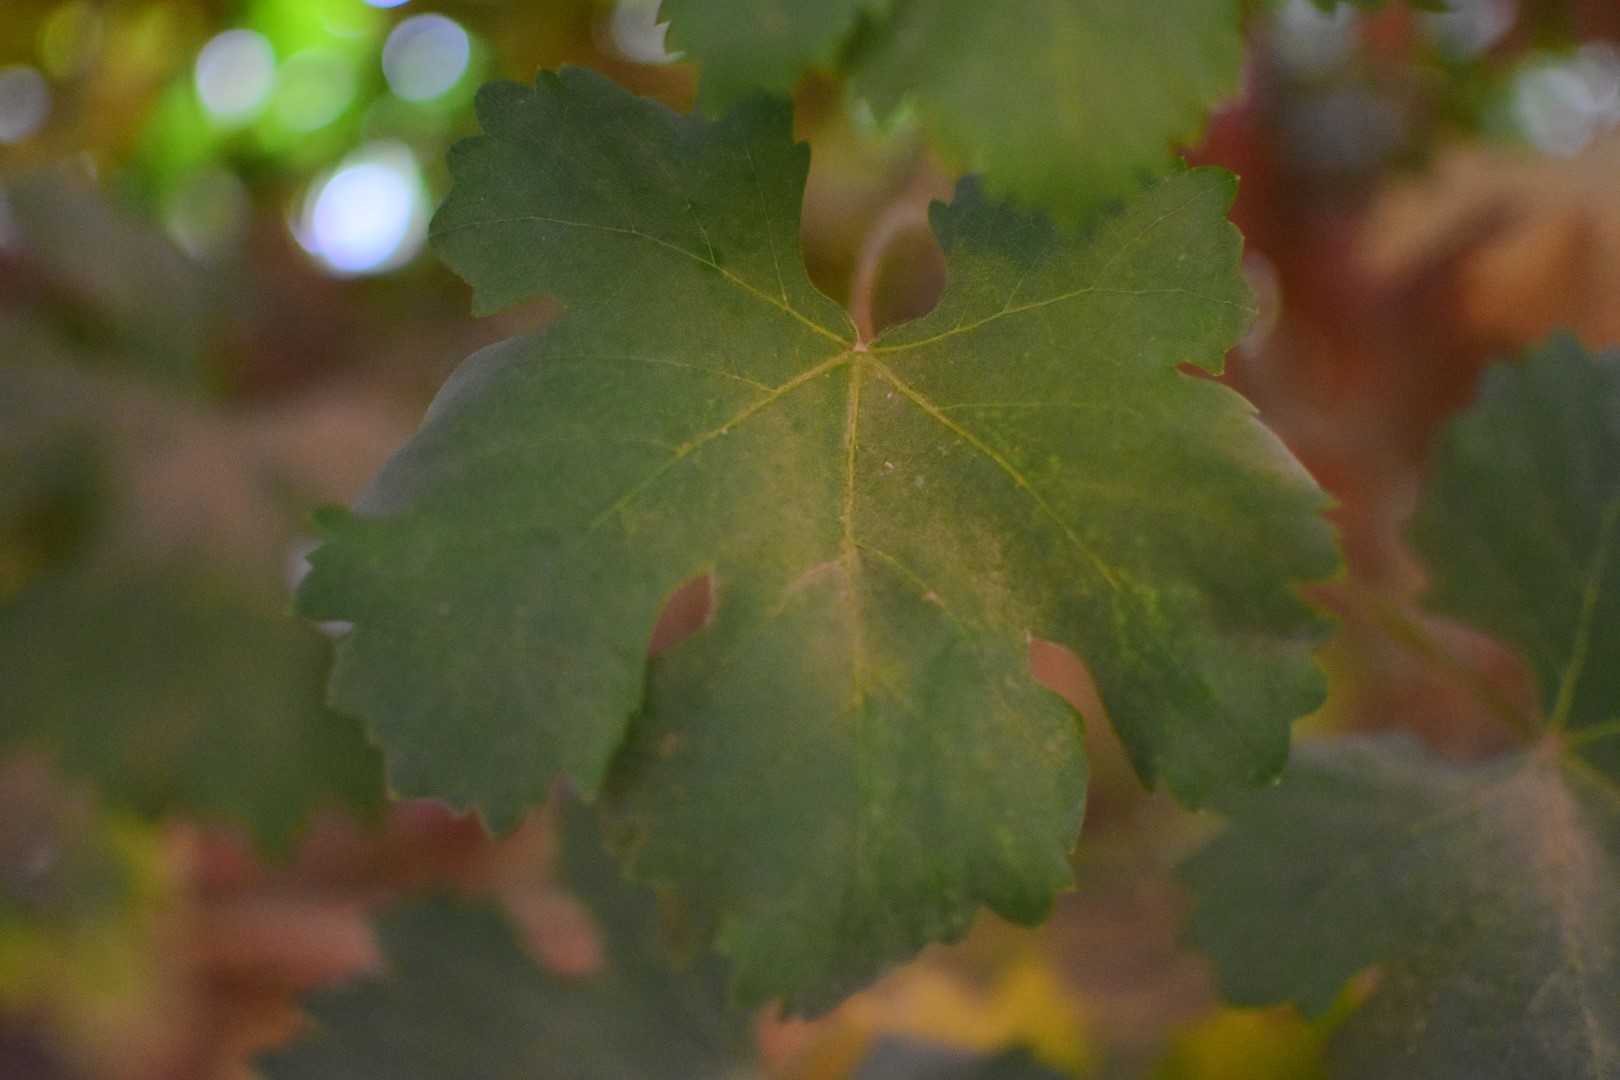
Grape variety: Aswud Balad